Charles Curtis

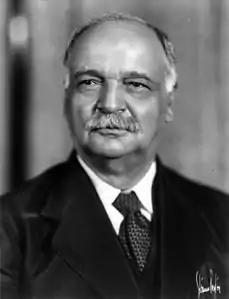
Curtis in 1931

Charles Curtis (January 25, 1860 – February 8, 1936) was the 31st vice president of the United States from 1929 to 1933 under President Herbert Hoover. He was the Senate Majority Leader from 1924 to 1929. An enrolled member of the Kaw Nation born in the Kansas Territory, Curtis was the first Native American to serve in the United States Congress, where he served in the United States House of Representatives and Senate before becoming Senate Majority Leader. Curtis also was the first and to date only Native American and first multiracial person to serve as vice president.